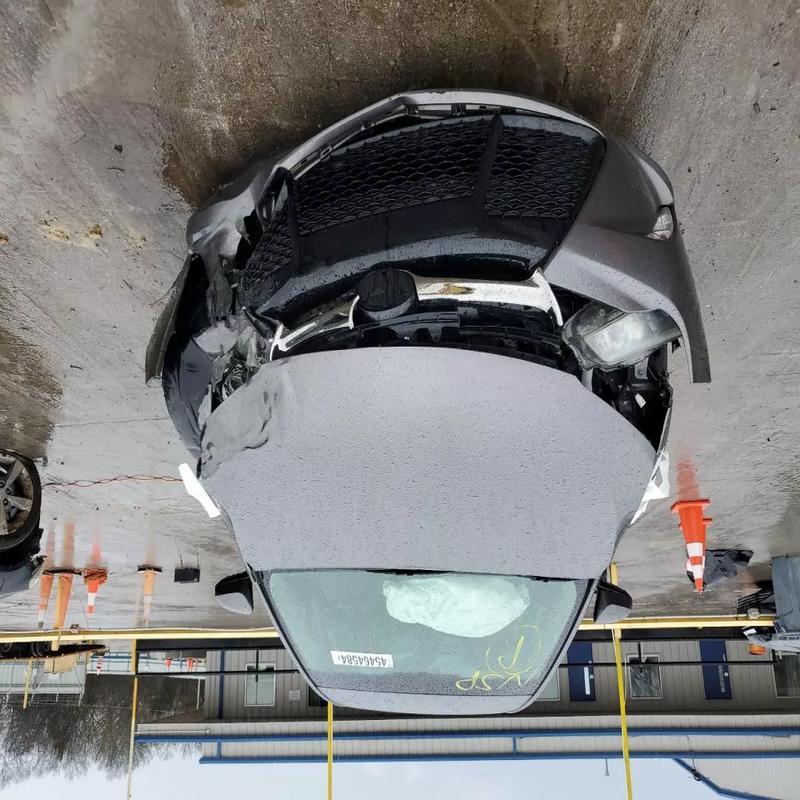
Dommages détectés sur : pare-choc avant, feu avant droit, feu avant gauche, capot, aile avant gauche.
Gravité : majeur